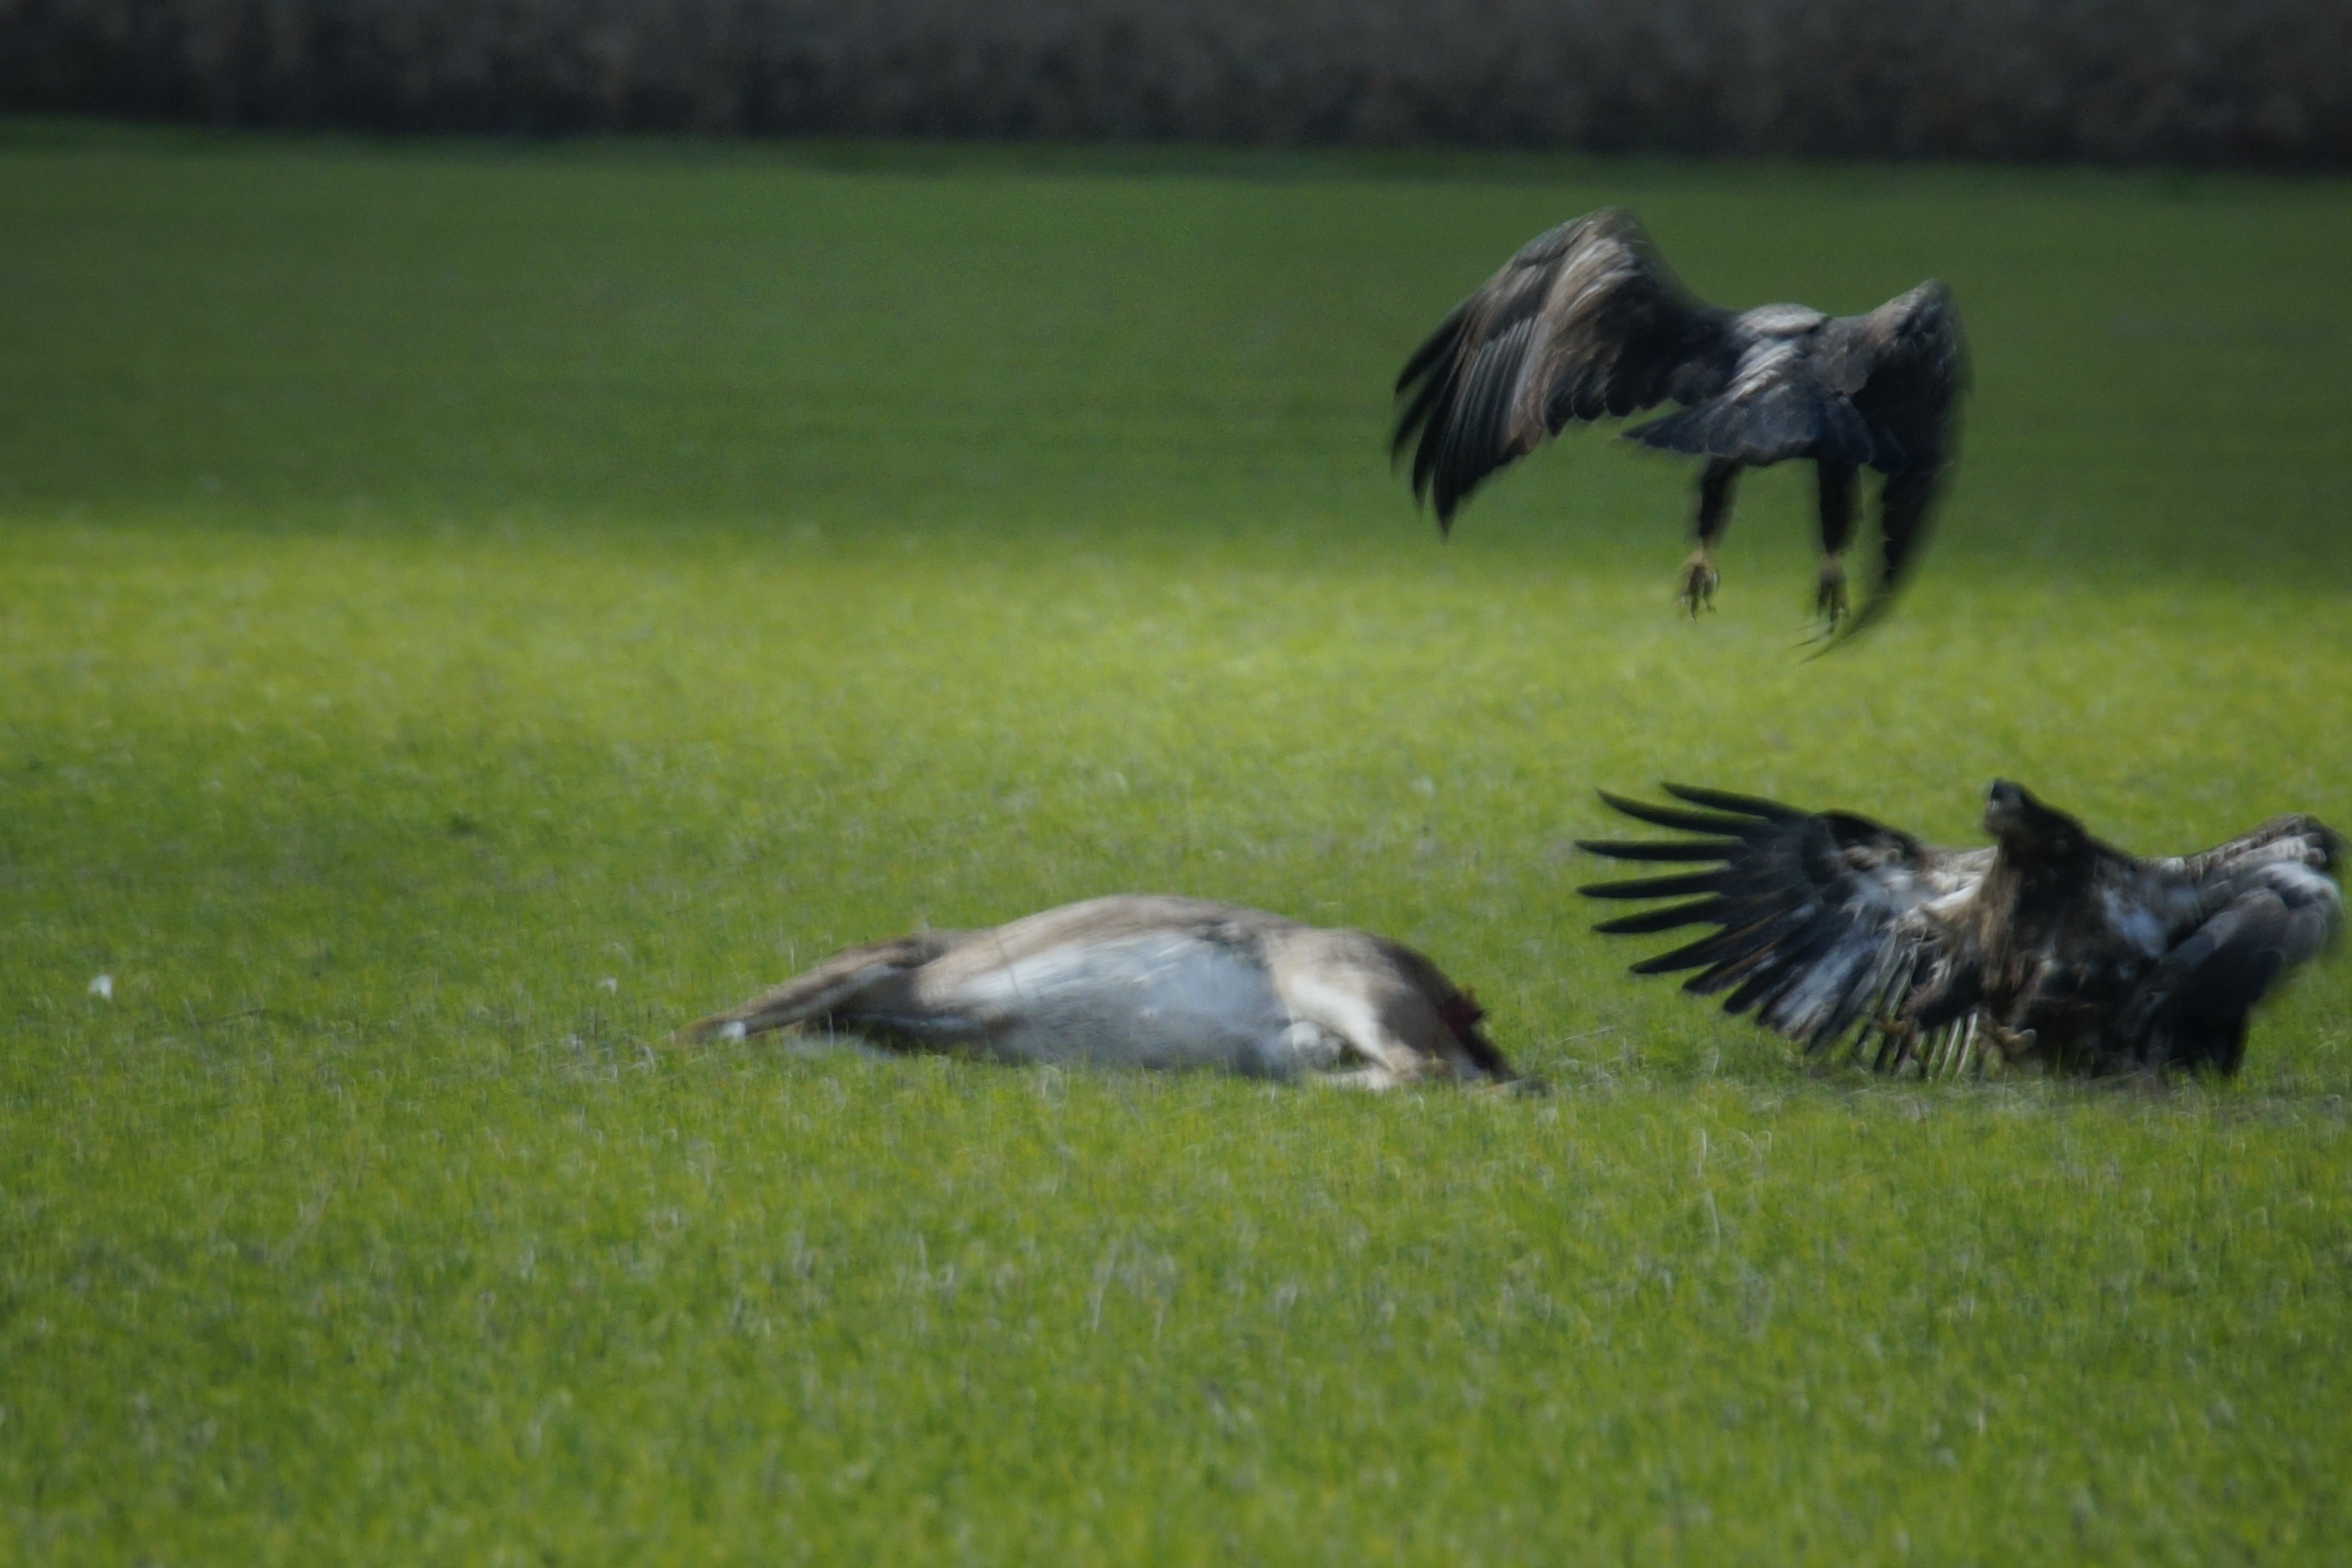
nature, bird, bird of prey, grassland, grass, beak, wildlife, accipitriformes, meadow, plant, crow like bird, pasture, falconiformes